Matti Langer

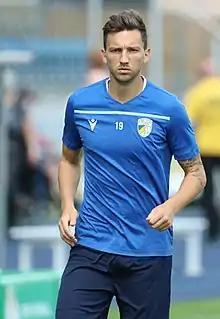
Matti Langer (2021)

Matti Langer (born 27 February 1990) is a German former footballer who played as a midfielder.